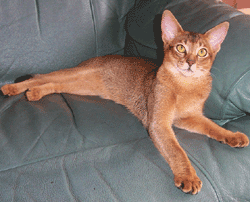
Abyssinian